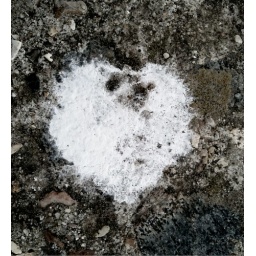
iphone photo of heart for 365. Heart-shaped bird poo on wall by slipway at Mariner's Farm, Rainham, Kent